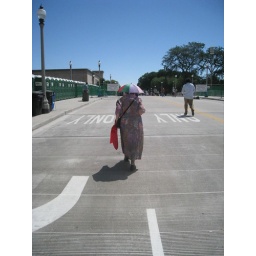
Now this lady knows how to dress for the Taste. The umbrella hat came in handy.